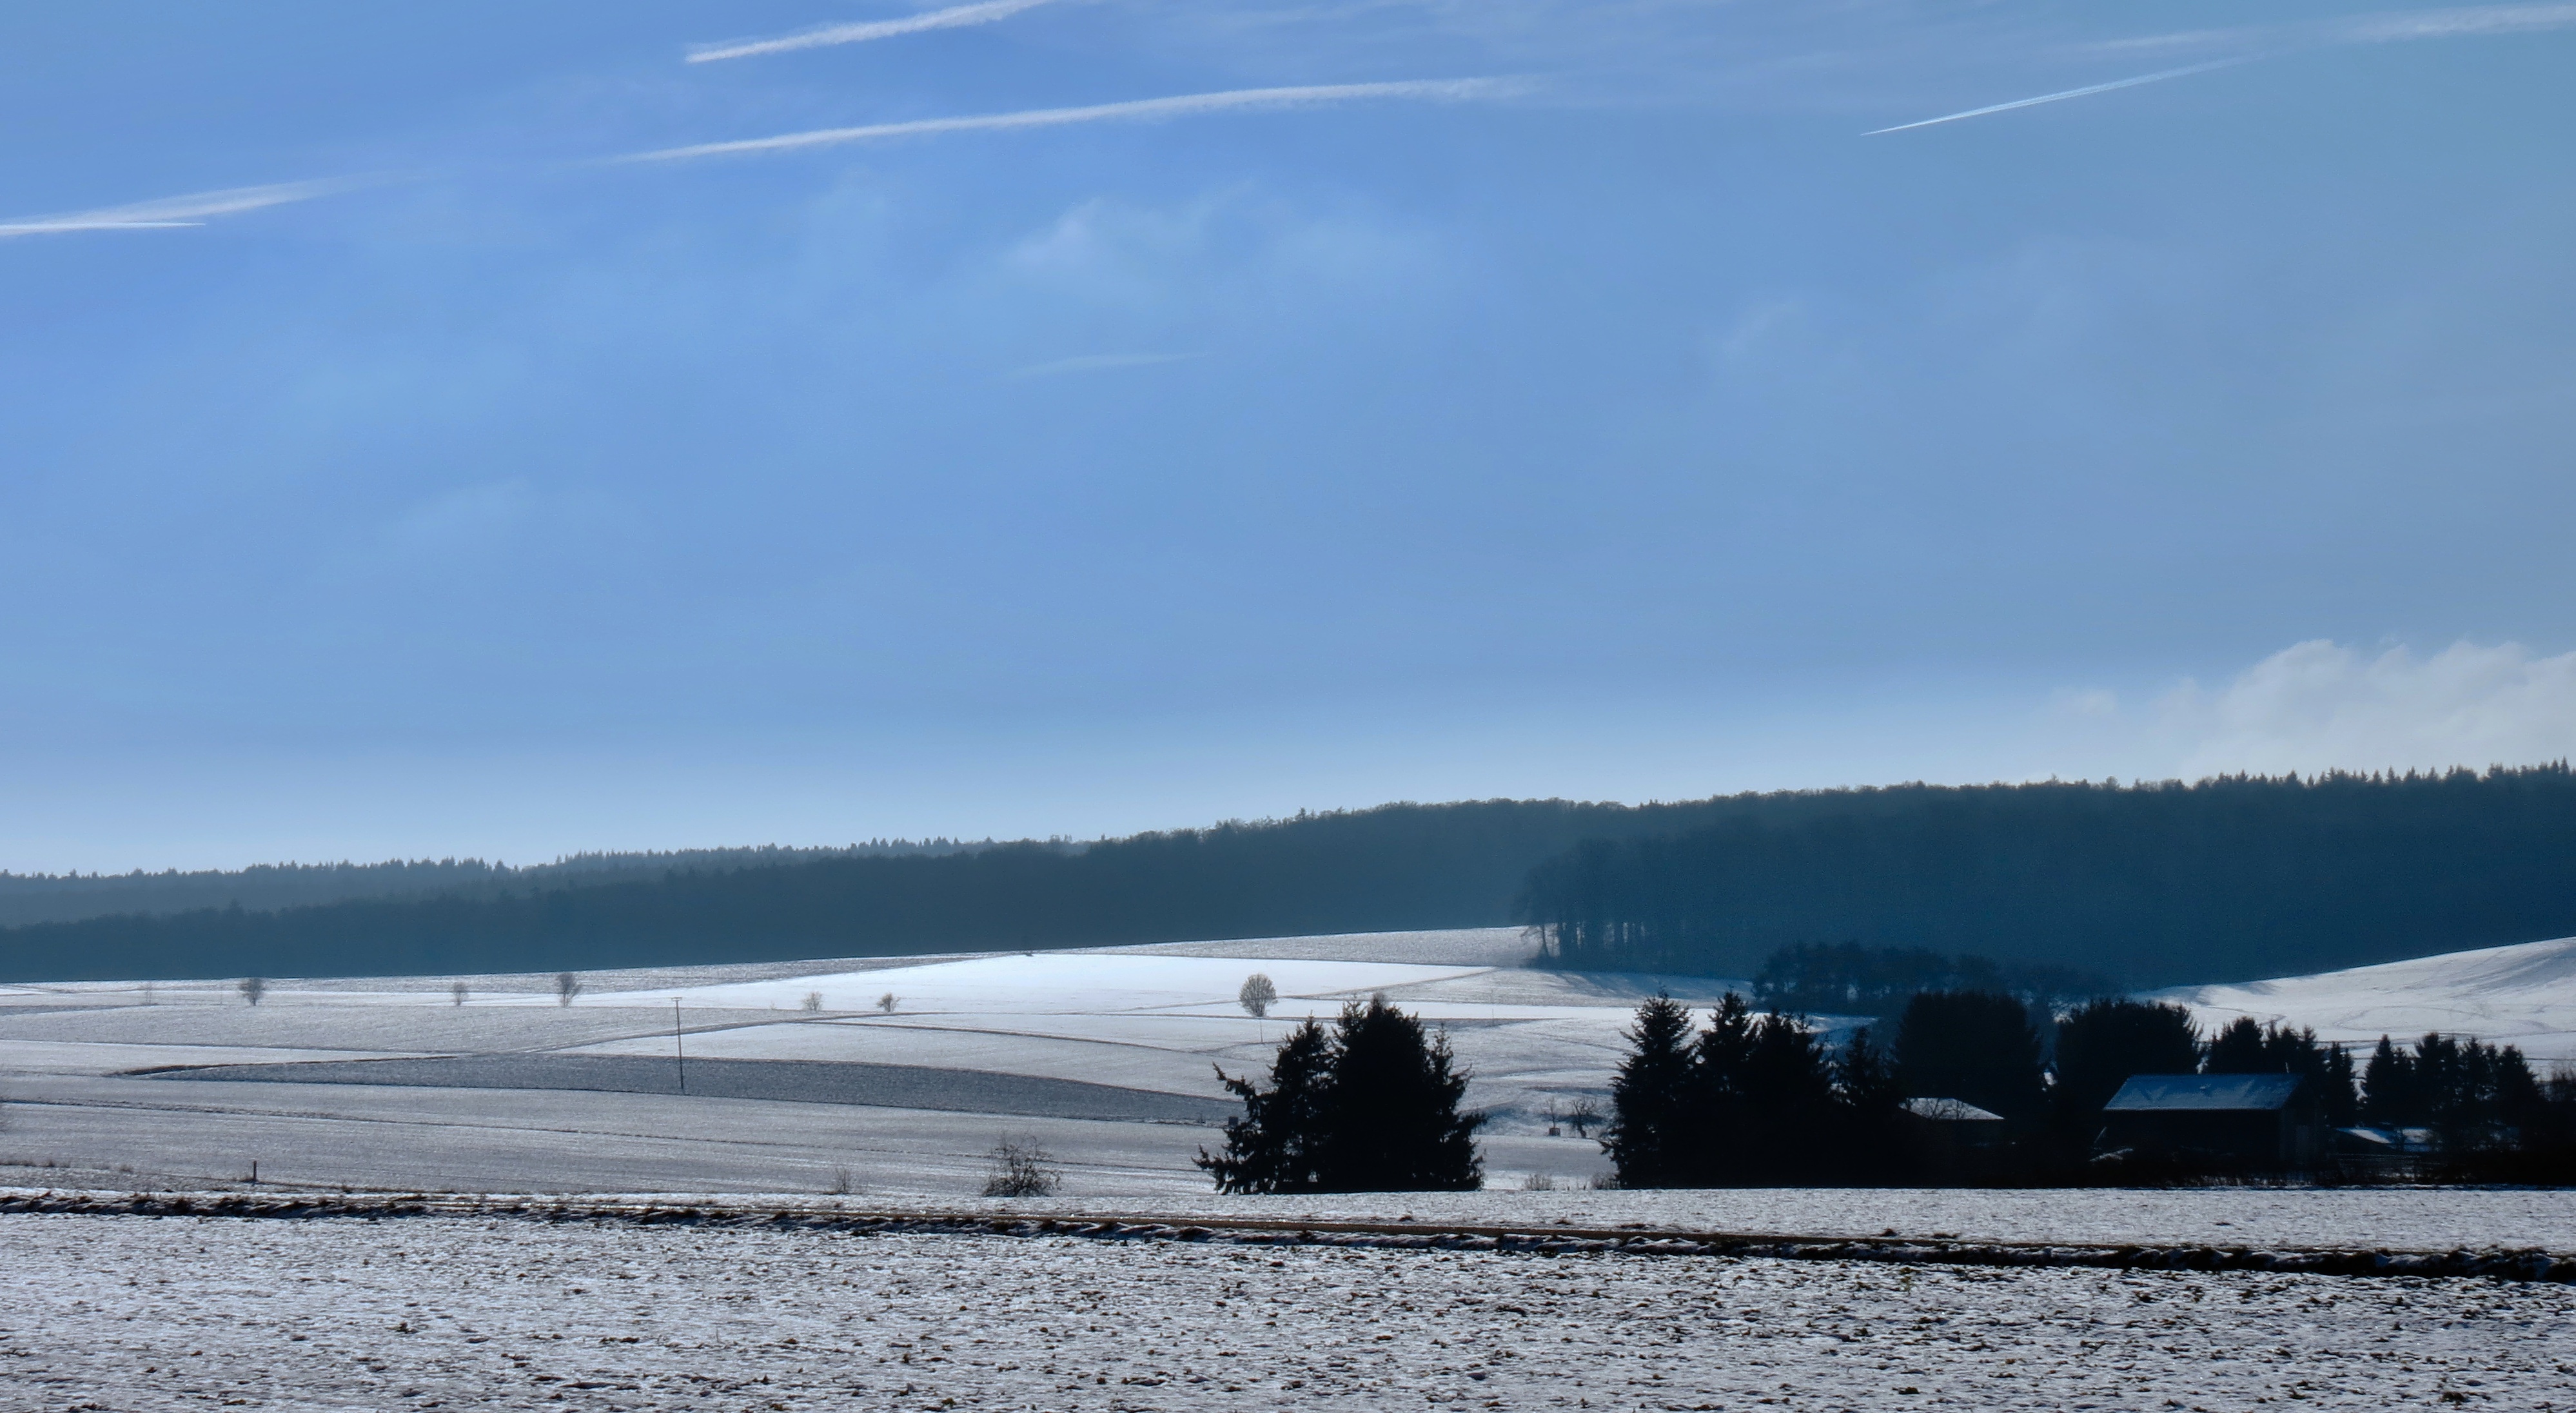
landscape, sea, nature, mountain, snow, cold, winter, cloud, sky, white, field, morning, wave, lake, wind, frost, ice, weather, snowy, frozen, blue, arctic, season, trees, wintry, winter magic, freezing, impression, winter impressions, arctic ocean, westerwald, atmospheric phenomenon